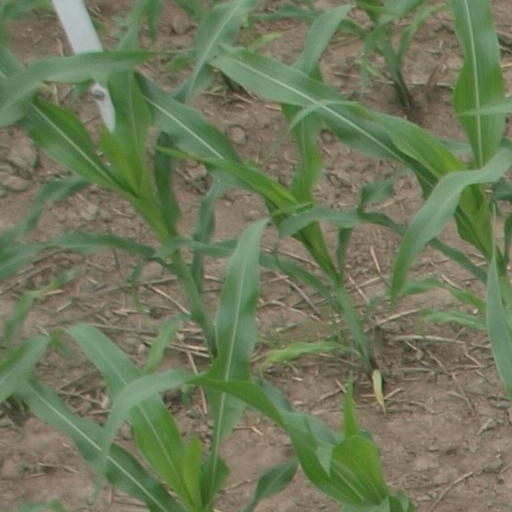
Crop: maize; corn